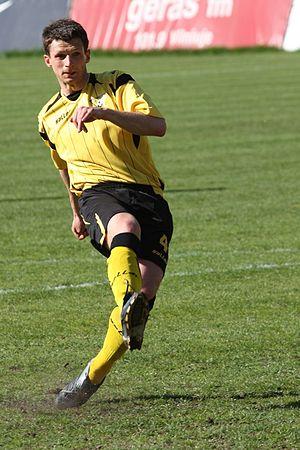
Tadas Kijanskas, né le 6 septembre 1985 à Vilnius, est un footballeur lituanien. Il occupe le poste de défenseur central à l'Hapoël Haïfa.